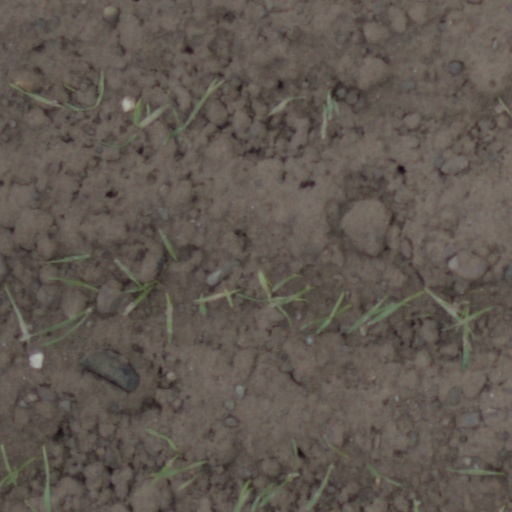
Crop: wheat